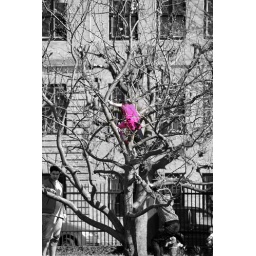
The girl in the pink dress